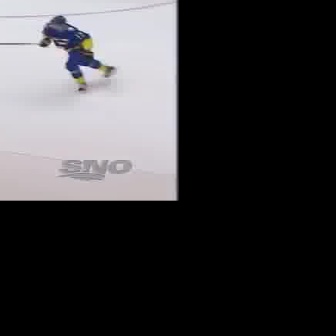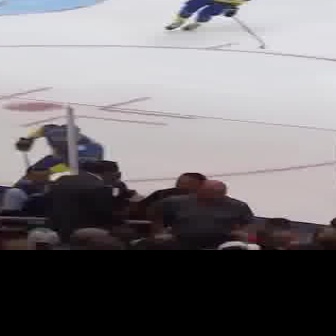
  Please identify the target specified by the bounding box [38,15,116,93] in the first image and locate it in the second image. Return the coordinates in [x_min,y_min,x_max,y_max] format.
Answer: [14,123,101,209]